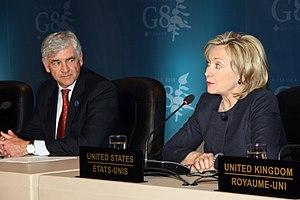
Lawrence Cannon et Hilary Clinton en 2010.
Lawrence Cannon, né le 6 décembre 1947 à Québec, est un homme politique québécois. Il a été député de La Peltrie à l'Assemblée nationale du Québec de 1985 à 1994 et ministre du gouvernement du Québec de 1988 à 1994. Il a été député conservateur de Pontiac à la Chambre des communes du Canada de 2006 à 2011. Il a été ministre des Transports, de l'Infrastructure et des Collectivités et, de 2008 à 2011, ministre des Affaires étrangères du Canada. Il est ambassadeur du Canada en France de 2012 à 2017.